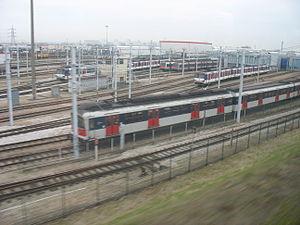
La ligne B du RER d'Île-de-France, plus souvent simplement nommée RER B, est une ligne du réseau express régional d'Île-de-France qui traverse l'agglomération parisienne selon un axe nord-est / sud-ouest, avec deux embranchements. Elle relie Aéroport Charles-de-Gaulle 2 TGV et Mitry - Claye au nord-est à Robinson et à Saint-Rémy-lès-Chevreuse au sud, en passant par le cœur de Paris. À l'origine se trouvait la ligne de Sceaux, inaugurée au milieu du XIXᵉ siècle et qui par prolongements successifs, reliait la gare du Luxembourg à Saint-Rémy-lès-Chevreuse.
Les ateliers du RER et de Transilien ont pour mission d'assurer l'entretien courant du matériel roulant d'une ligne et, pour certains, la maintenance d'une série de rames ou de certains composants.